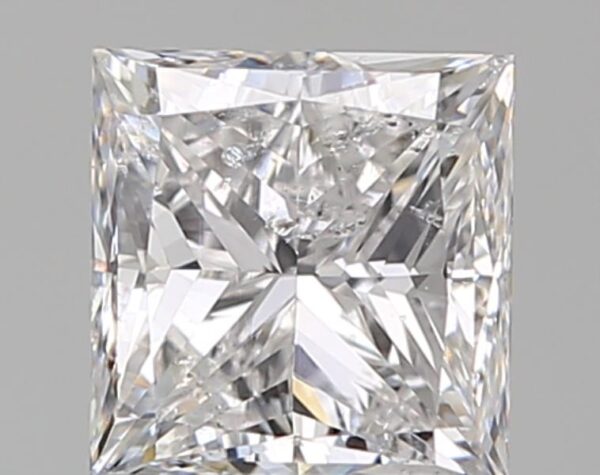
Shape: princess
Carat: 1.25
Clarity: SI2
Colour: E
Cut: EX
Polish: VG
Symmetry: G
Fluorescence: N
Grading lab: HRD
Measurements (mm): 5.78 x 5.66 x 4.12